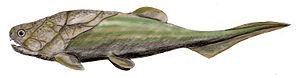
Coccosteus est un genre éteint de poissons placodermes qui vivaient au Dévonien moyen.
Les arthrodires sont un ordre éteint de poissons placodermes.